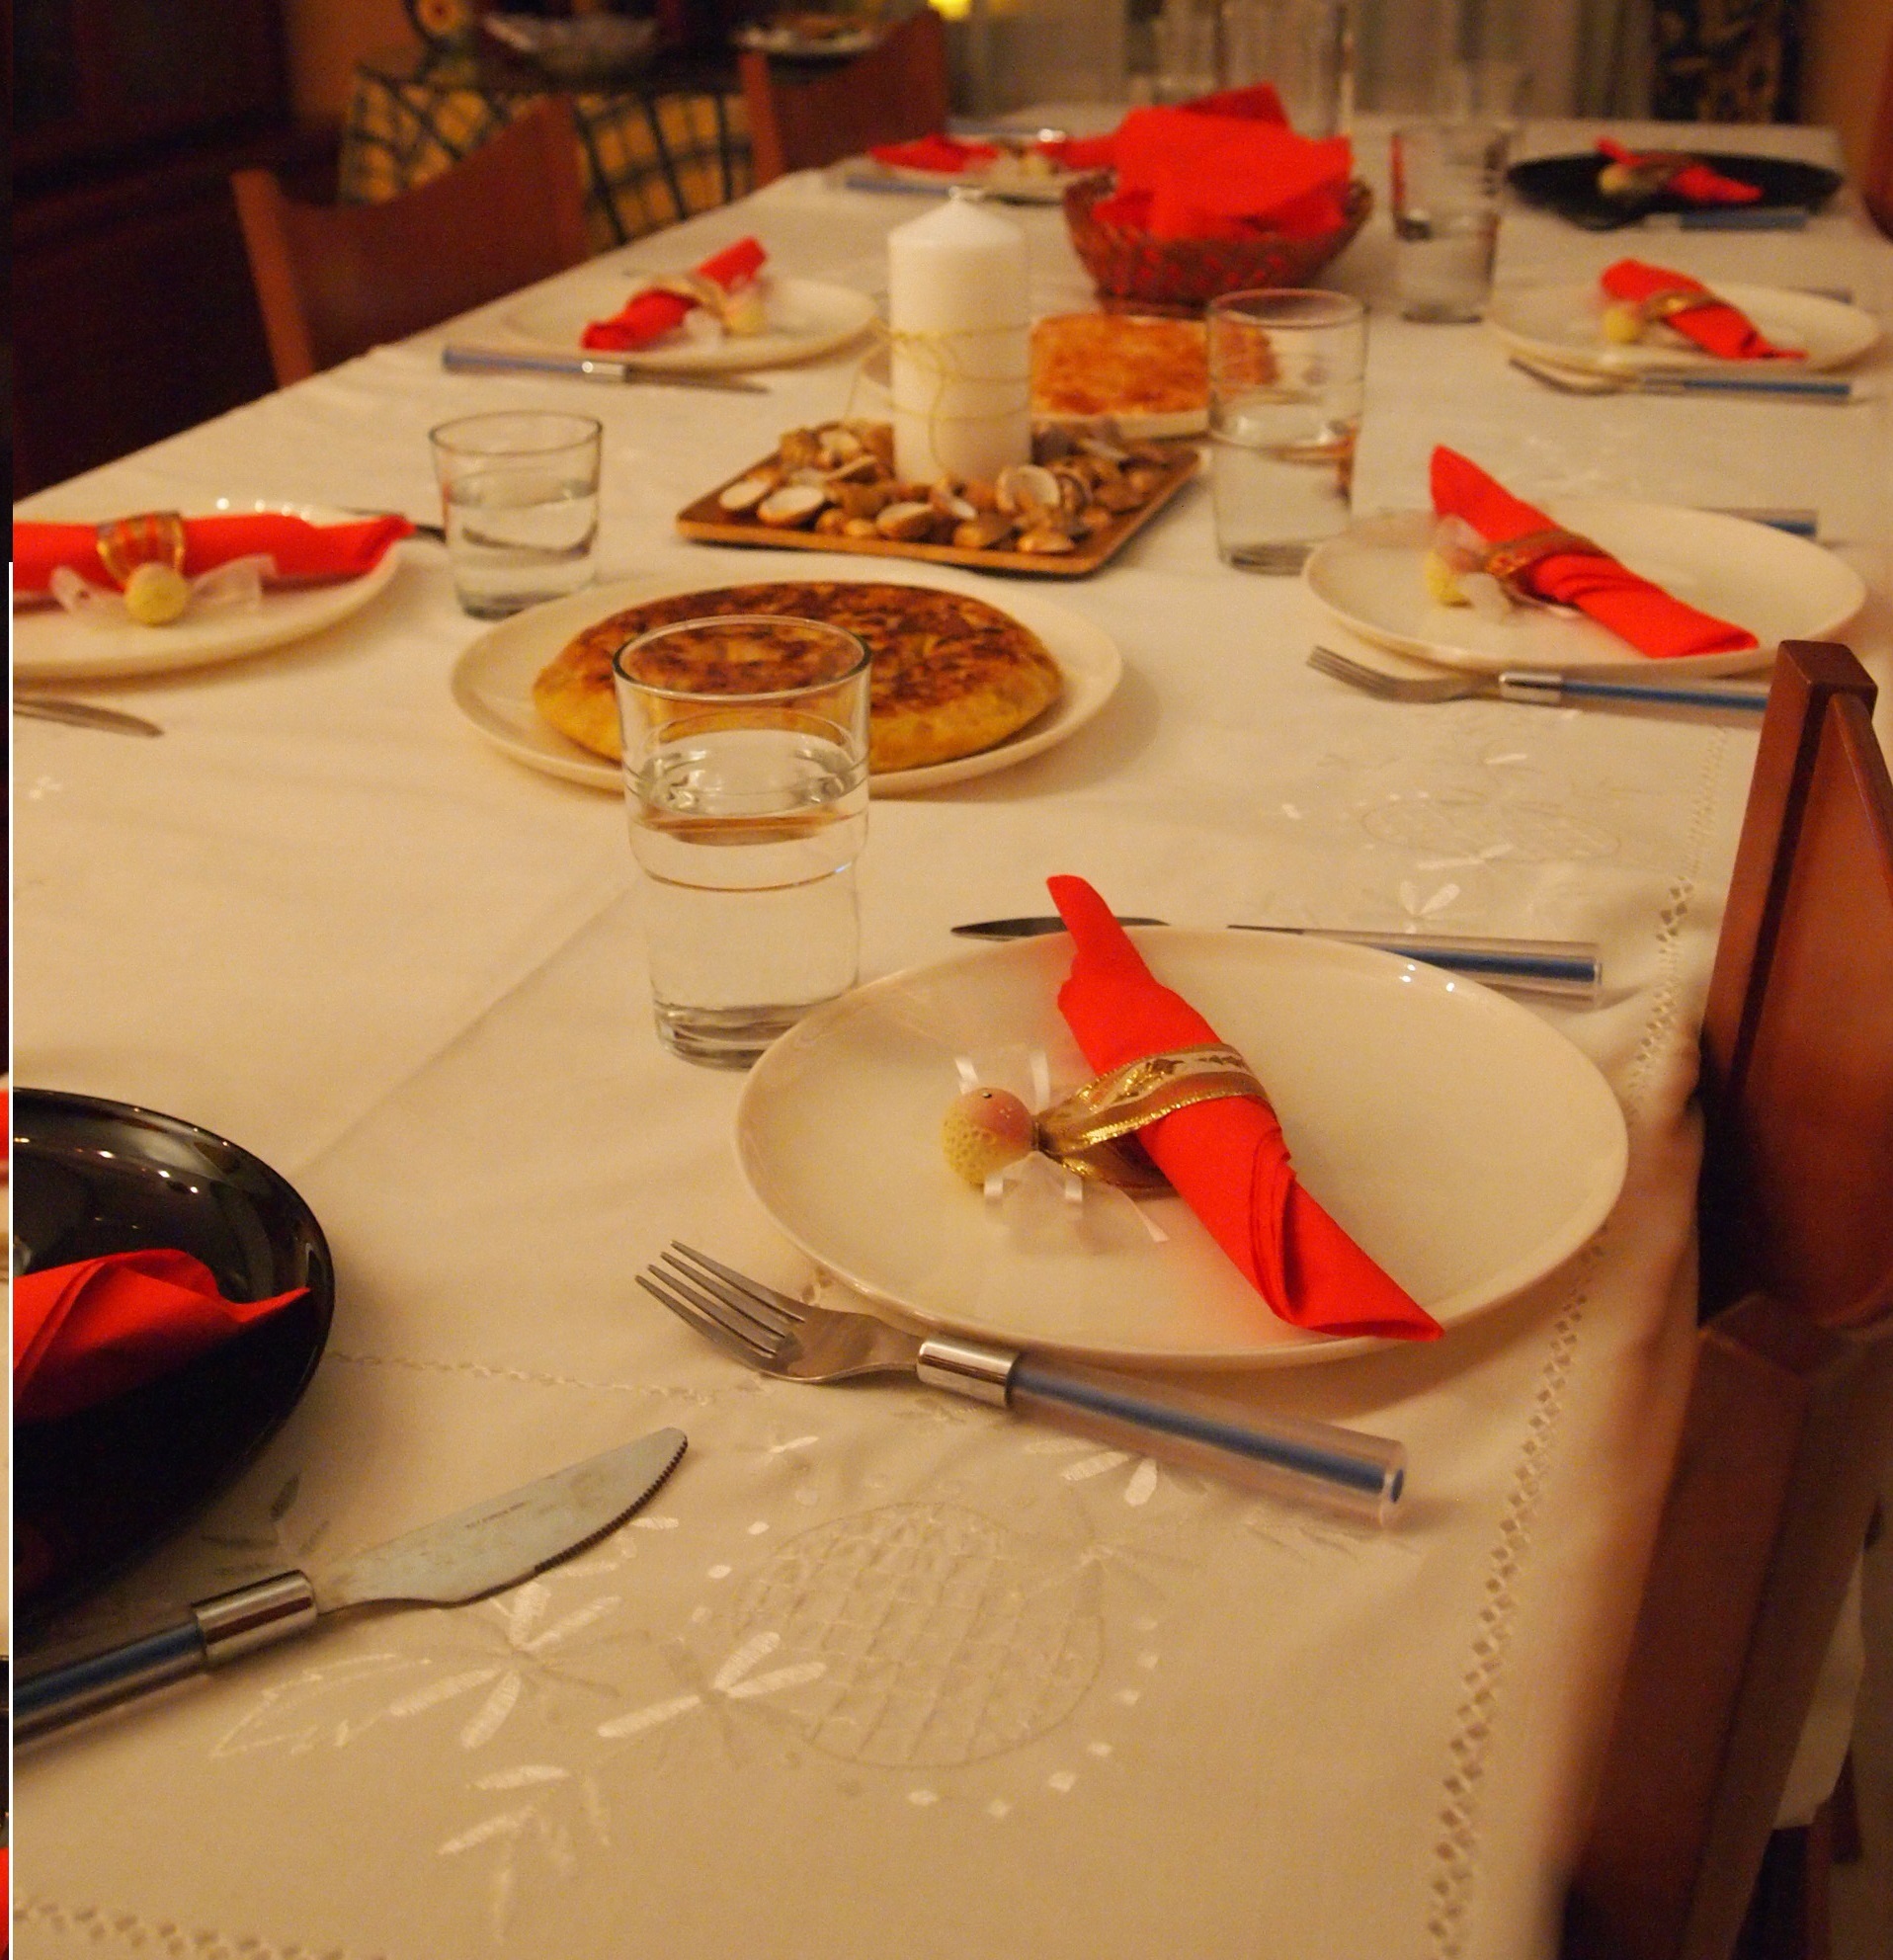
table, cutlery, restaurant, celebration, meal, food, breakfast, christmas, dessert, lunch, dinner, tortilla, supper, brunch, sense